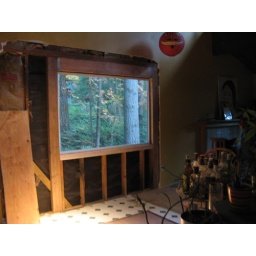
New window in the dining room! It's huge!!